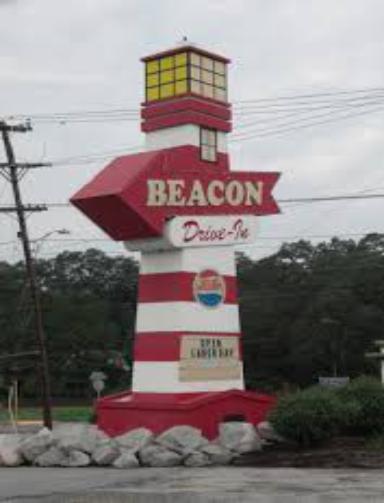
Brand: Beacon Drive In
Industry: Food